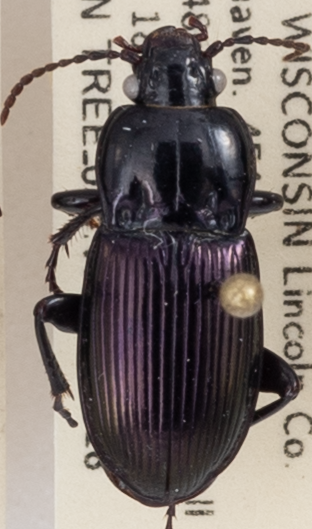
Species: Myas cyanescens
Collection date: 2019-06-18
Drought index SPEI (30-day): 0.37
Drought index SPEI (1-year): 2.09
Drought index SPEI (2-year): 1.442